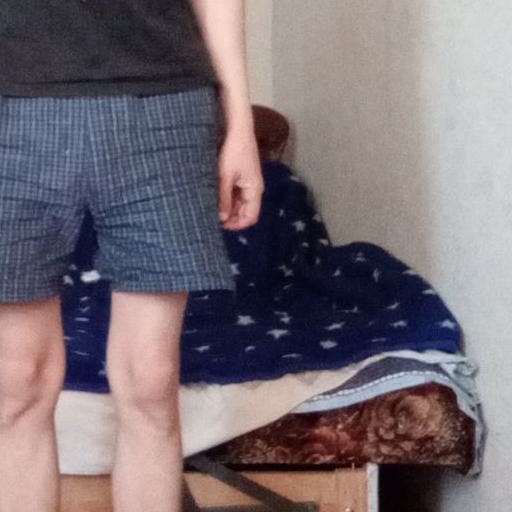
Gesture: no_gesture